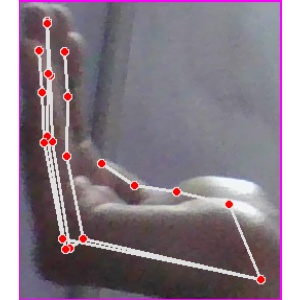
अक्षर: स